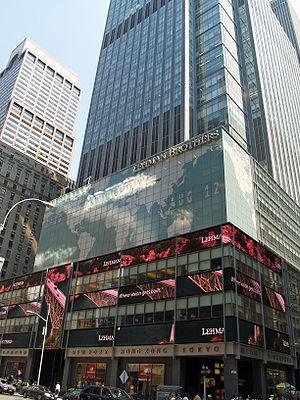
Lehman Brothers était une banque d'investissement multinationale créée en 1850, proposant des services financiers diversifiés et ayant spectaculairement fait faillite le 15 septembre 2008.
L'argent en chiffre enregistré dans les banques dans les comptes courants forme ce qu'on appelle la monnaie scripturale. La possession de monnaie par un titulaire de compte est matérialisée par une écriture en compte. Ces écritures longtemps tenues dans des registres sont maintenant gérées par informatique. Ils forment l'essentiel de la masse monétaire, très loin devant les billets et les pièces.
Le Barclays Building est un gratte-ciel situé à Manhattan, dans le Rockefeller Center, aux États-Unis. Il est bordé par la Septième Avenue et par la 49ᵉ Rue. Il est occupé par l'entreprise Barclays depuis 2008. Auparavant, il abritait le siège de Lehman Brothers jusqu'à sa faillite.